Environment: lab
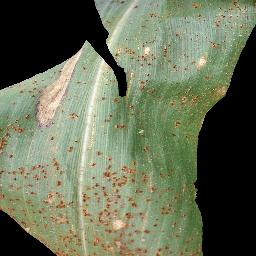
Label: common_rust